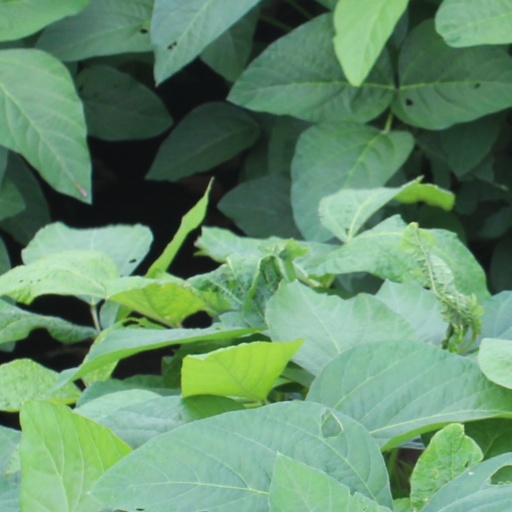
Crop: soybean